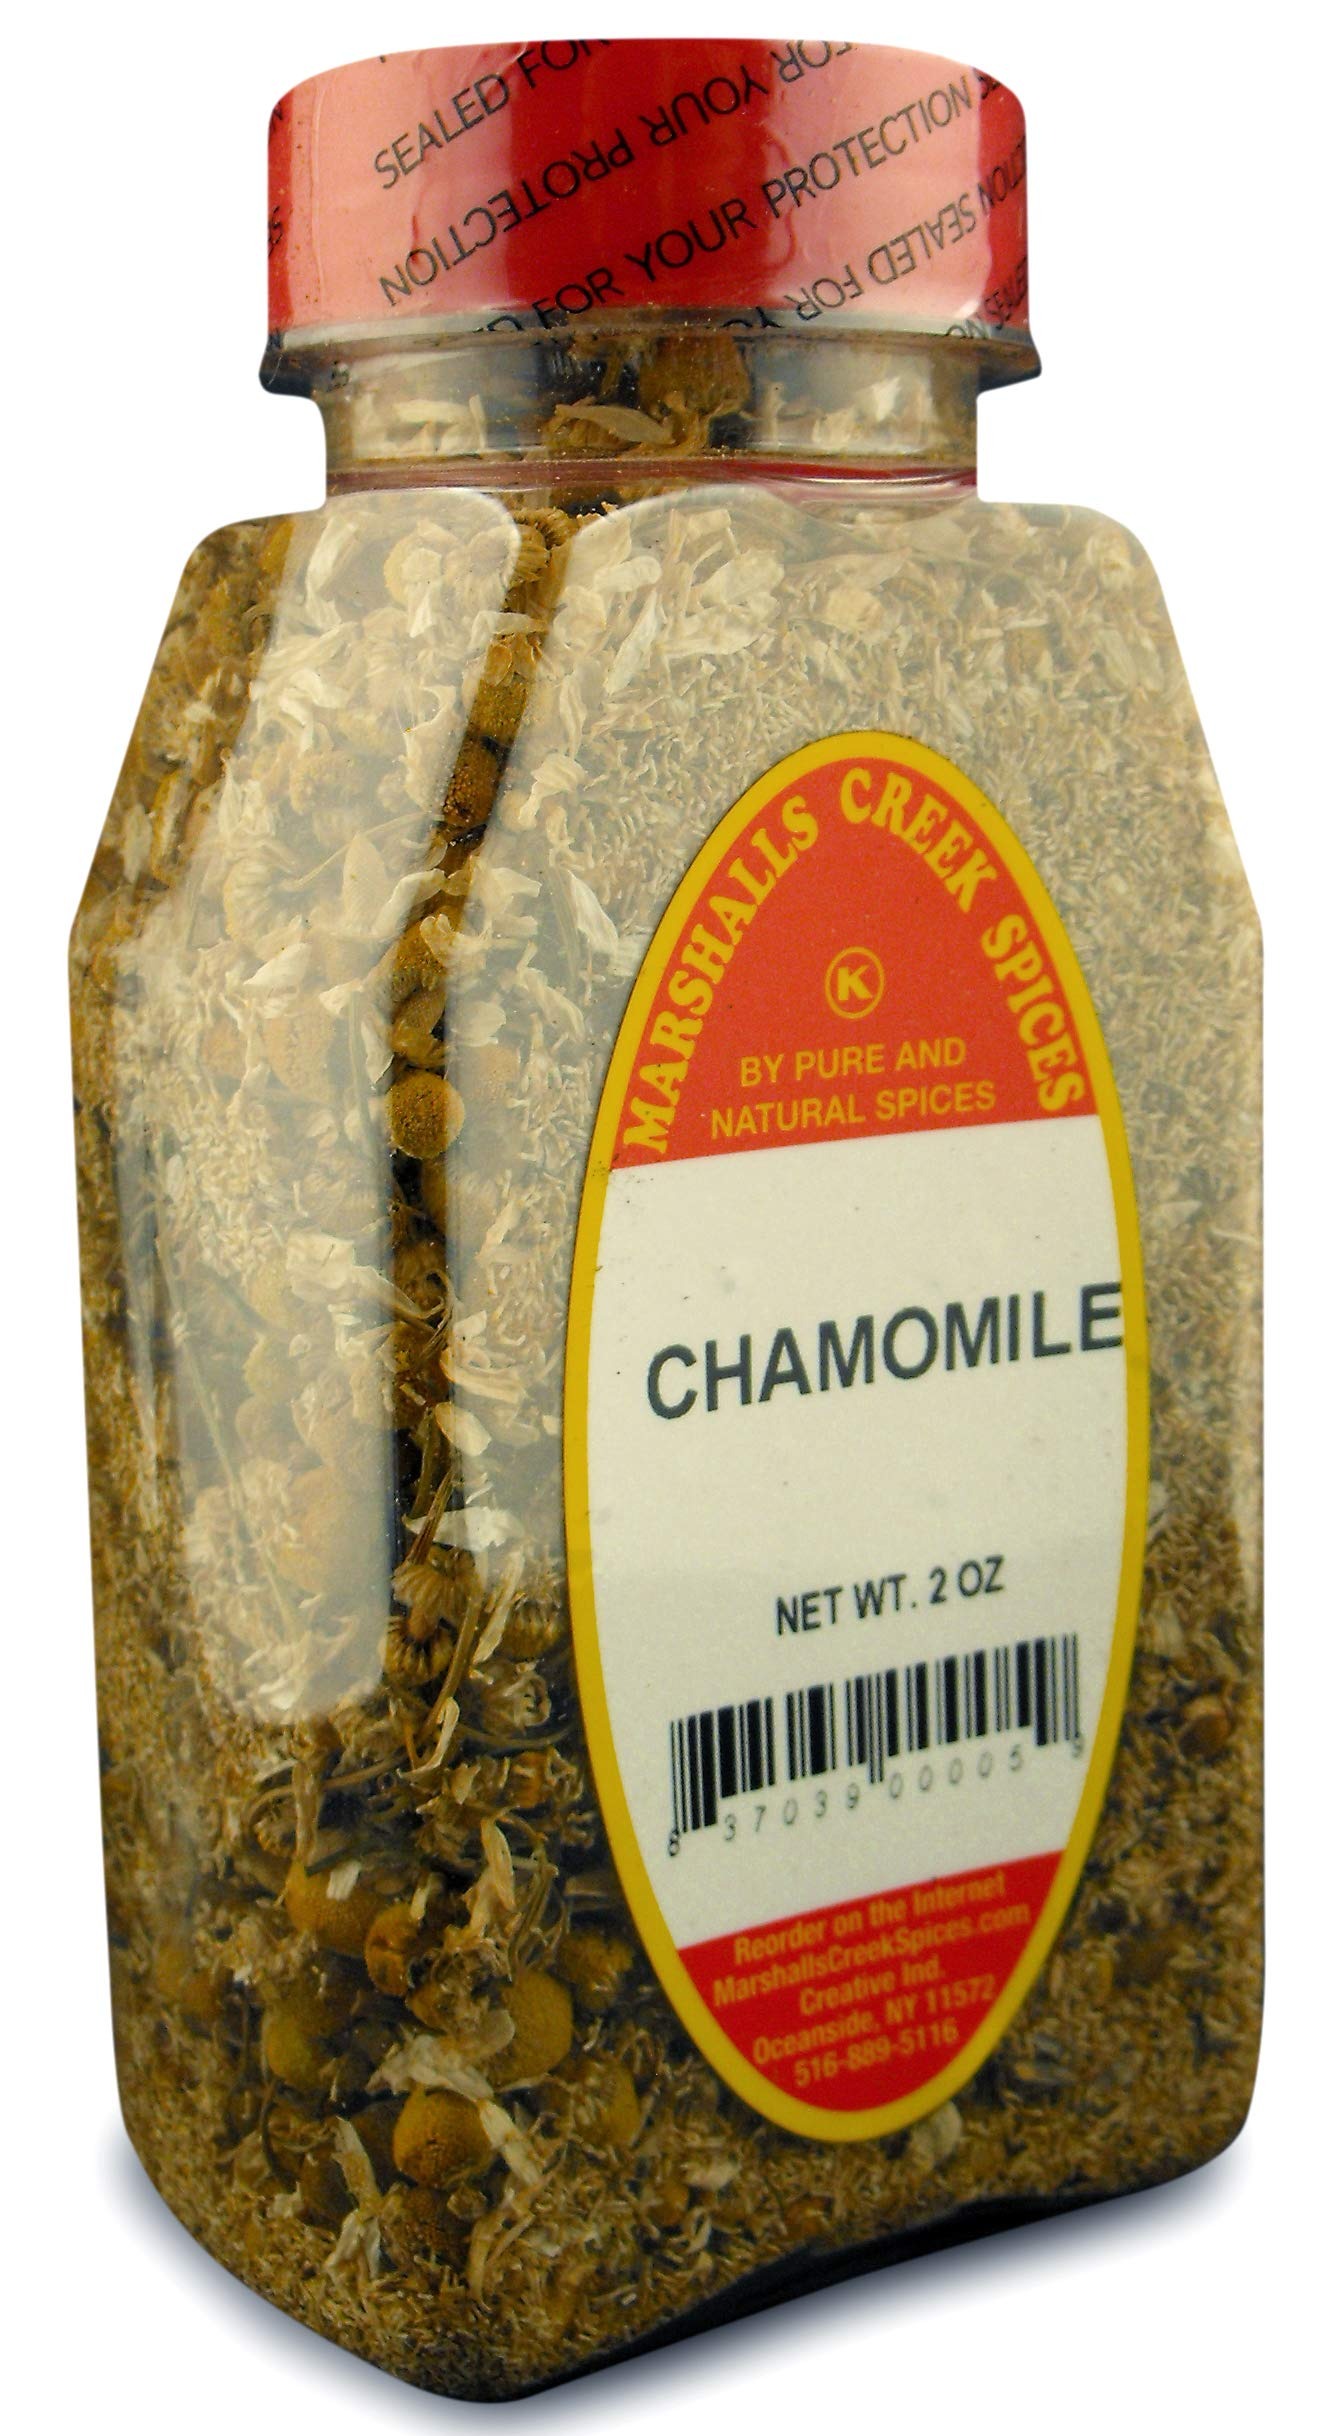
Item Name: Marshall’s Creek Spices Chamomile Tea Seasoning, 2 Ounce
Bullet Point 1: Packed weekly
Bullet Point 2: No Fillers
Bullet Point 3: No MSG
Bullet Point 4: All Natural
Value: 2.0
Unit: oz

Price: 11.98